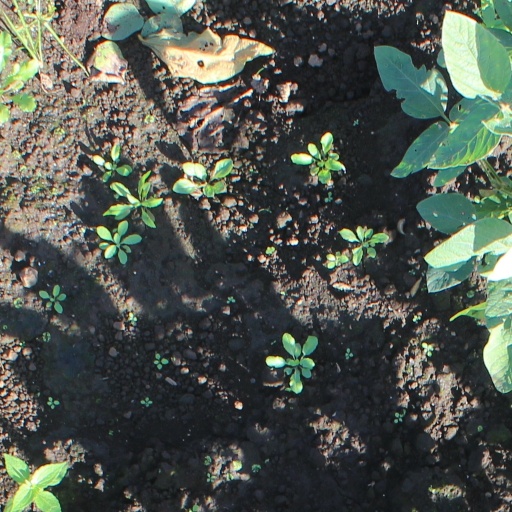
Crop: soybean